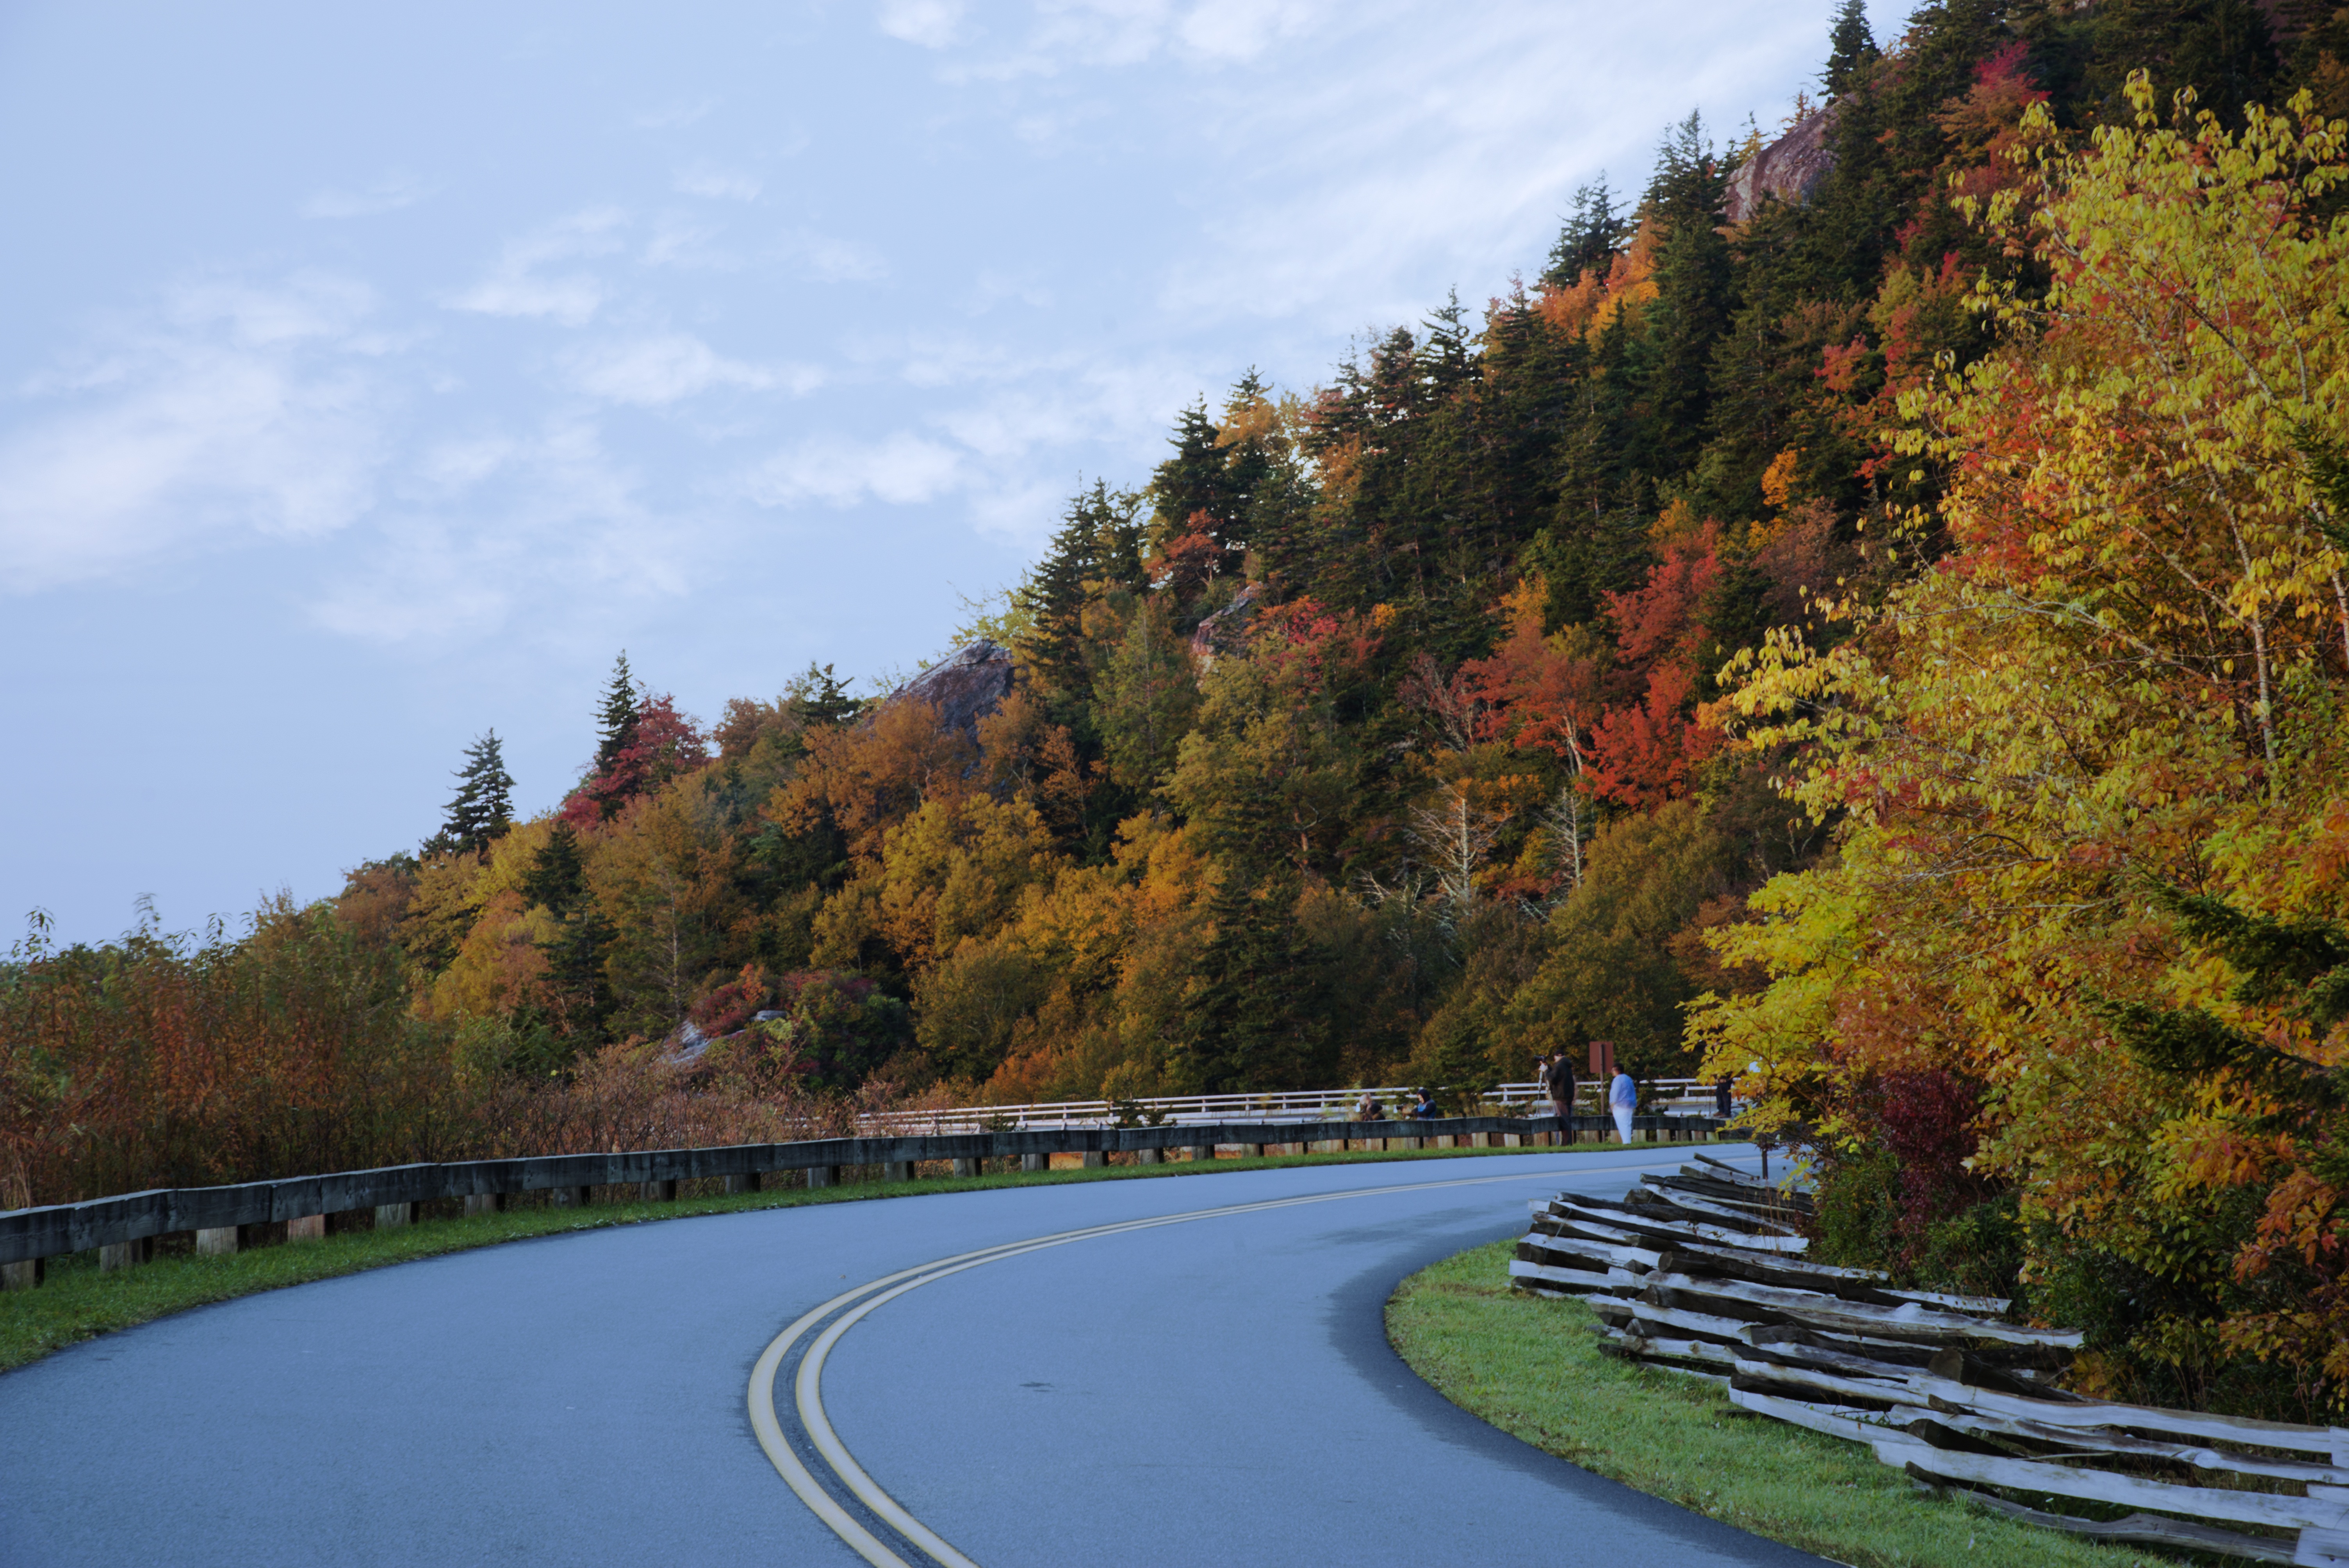
landscape, tree, nature, mountain, plant, road, leaf, fall, hill, river, curve, autumn, park, colorful, season, waterway, leaves, infrastructure, up, fall leaves, woody plant